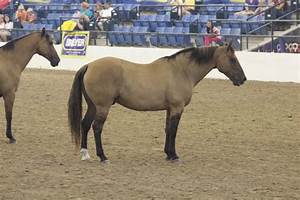
Label: horse